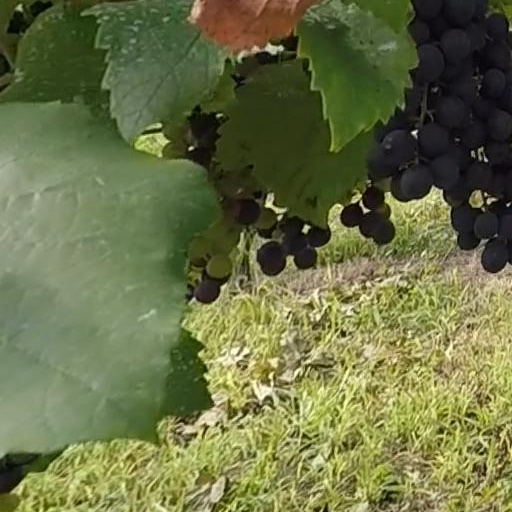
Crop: grape